The Rescue: The Weight of the World

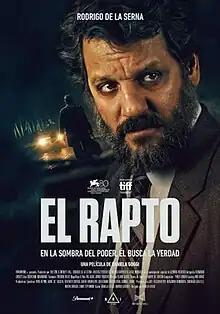

The Rescue: The Weight of the World is a 2023 political thriller film co-written and directed by Daniela Goggi. Based on the best-selling novel "El Salto de Papá" by Martín Sivak, it had its world premiere in the Orizzonti section at the 80th Venice International Film Festival and was later screened as a Special Presentation at the 48th Toronto Film Festival. It premiered on Paramount+ on 3 November 2023.